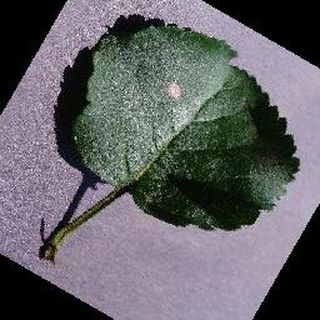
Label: apple_black_rot